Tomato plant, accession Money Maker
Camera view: tilt-top (135 deg); turntable rotation: 300 degrees
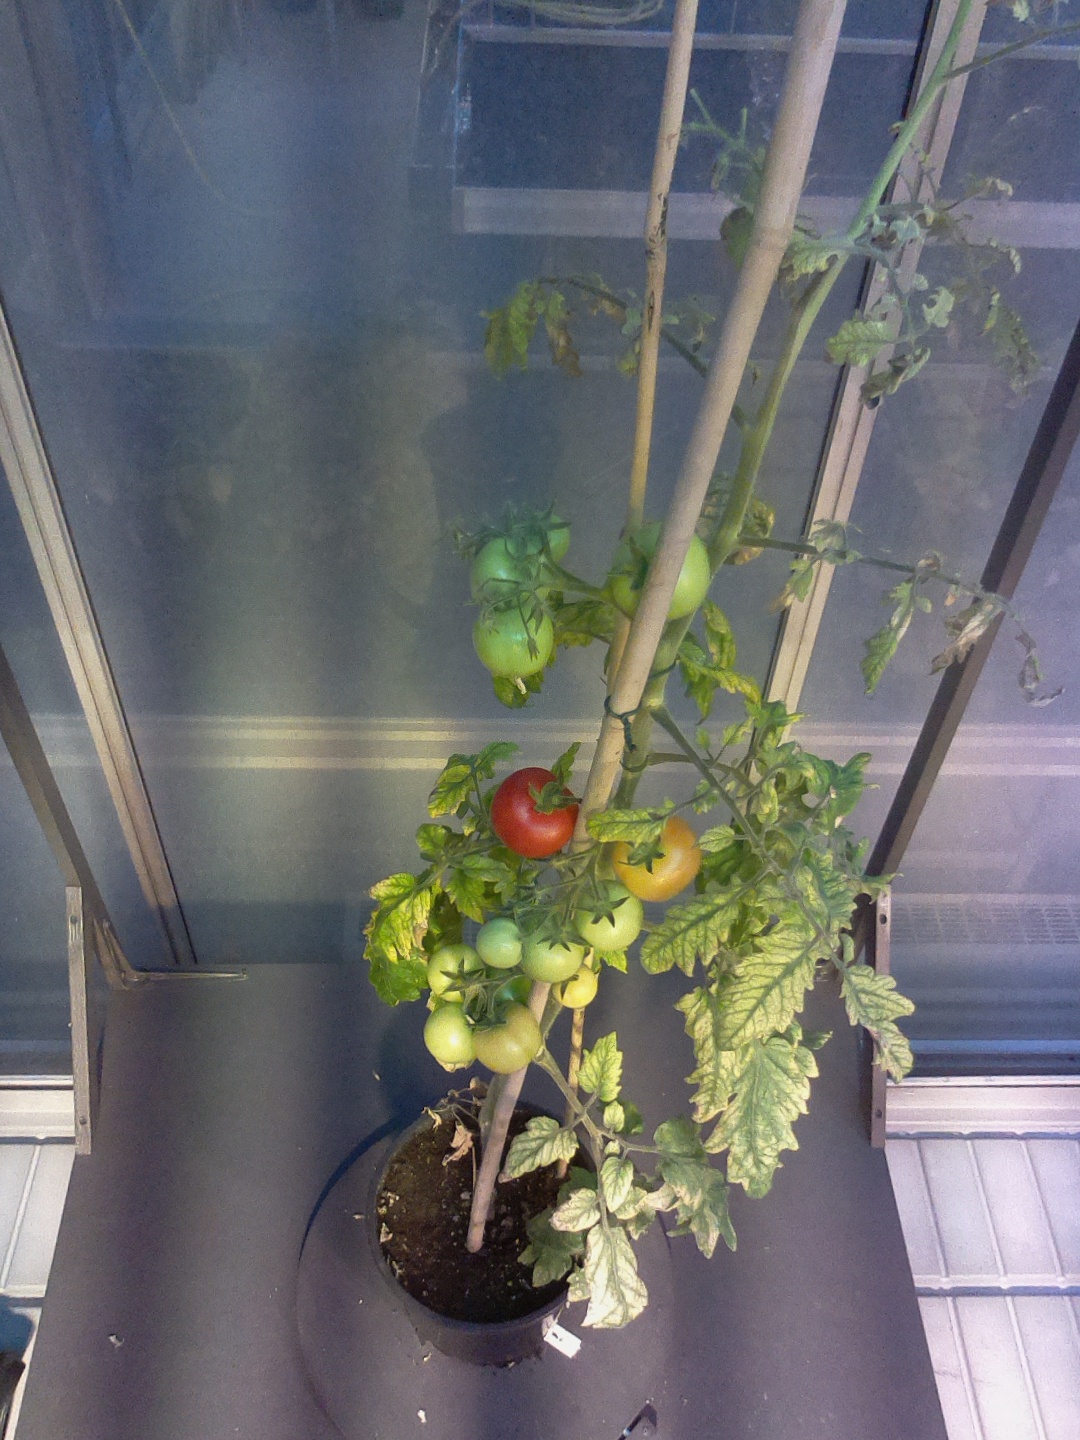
BBCH growth stage 81: 10%-20% of fruits show typical fully ripe color